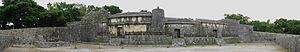
Le Tamaudun est un mausolée situé à Shuri, Okinawa, édifié en 1501 à destination des membres de la famille royale du royaume de Ryūkyū par Shō Shin, troisième roi de la seconde dynastie Shō, à peu de distance du château de Shuri.